Kopay

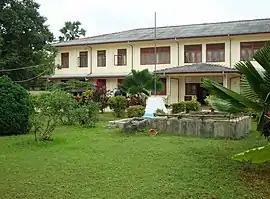

Kopay was the 2nd capital of the Jaffna Kingdom while Nallur was the capital. The name "Kopay" derives from the two Tamil words "kō" meaning "king" and "pāy" meaning "seat", which it gained because the kings of Aryacakravarti dynasty of Jaffna Kingdom had their residence here. King Cankili I had his stronghold at the fort previously located in Kopay.